Lewis Haslam

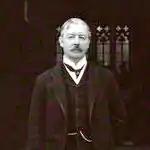
Lewis Haslam in 1911, (Portrait by Sir Benjamin Stone)

He was a supporter of the coalition government of David Lloyd George and at the 1918 was a recipient of the government coupon, gaining the support of the local Conservative and Liberal Associations.